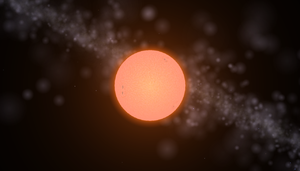
VX Sagittarii, en français VX du Sagittaire, est une étoile variable pulsante supergéante rouge de type tardif ou une hypergéante située à plus de 1,5 kiloparsec du Soleil dans la constellation du Sagittaire. Elle est l'une des plus grandes étoiles connues jusqu'à présent, bien que son rayon soit mal connu. Son rayon estimé est entre 1350 et 1940 rayons solaires.